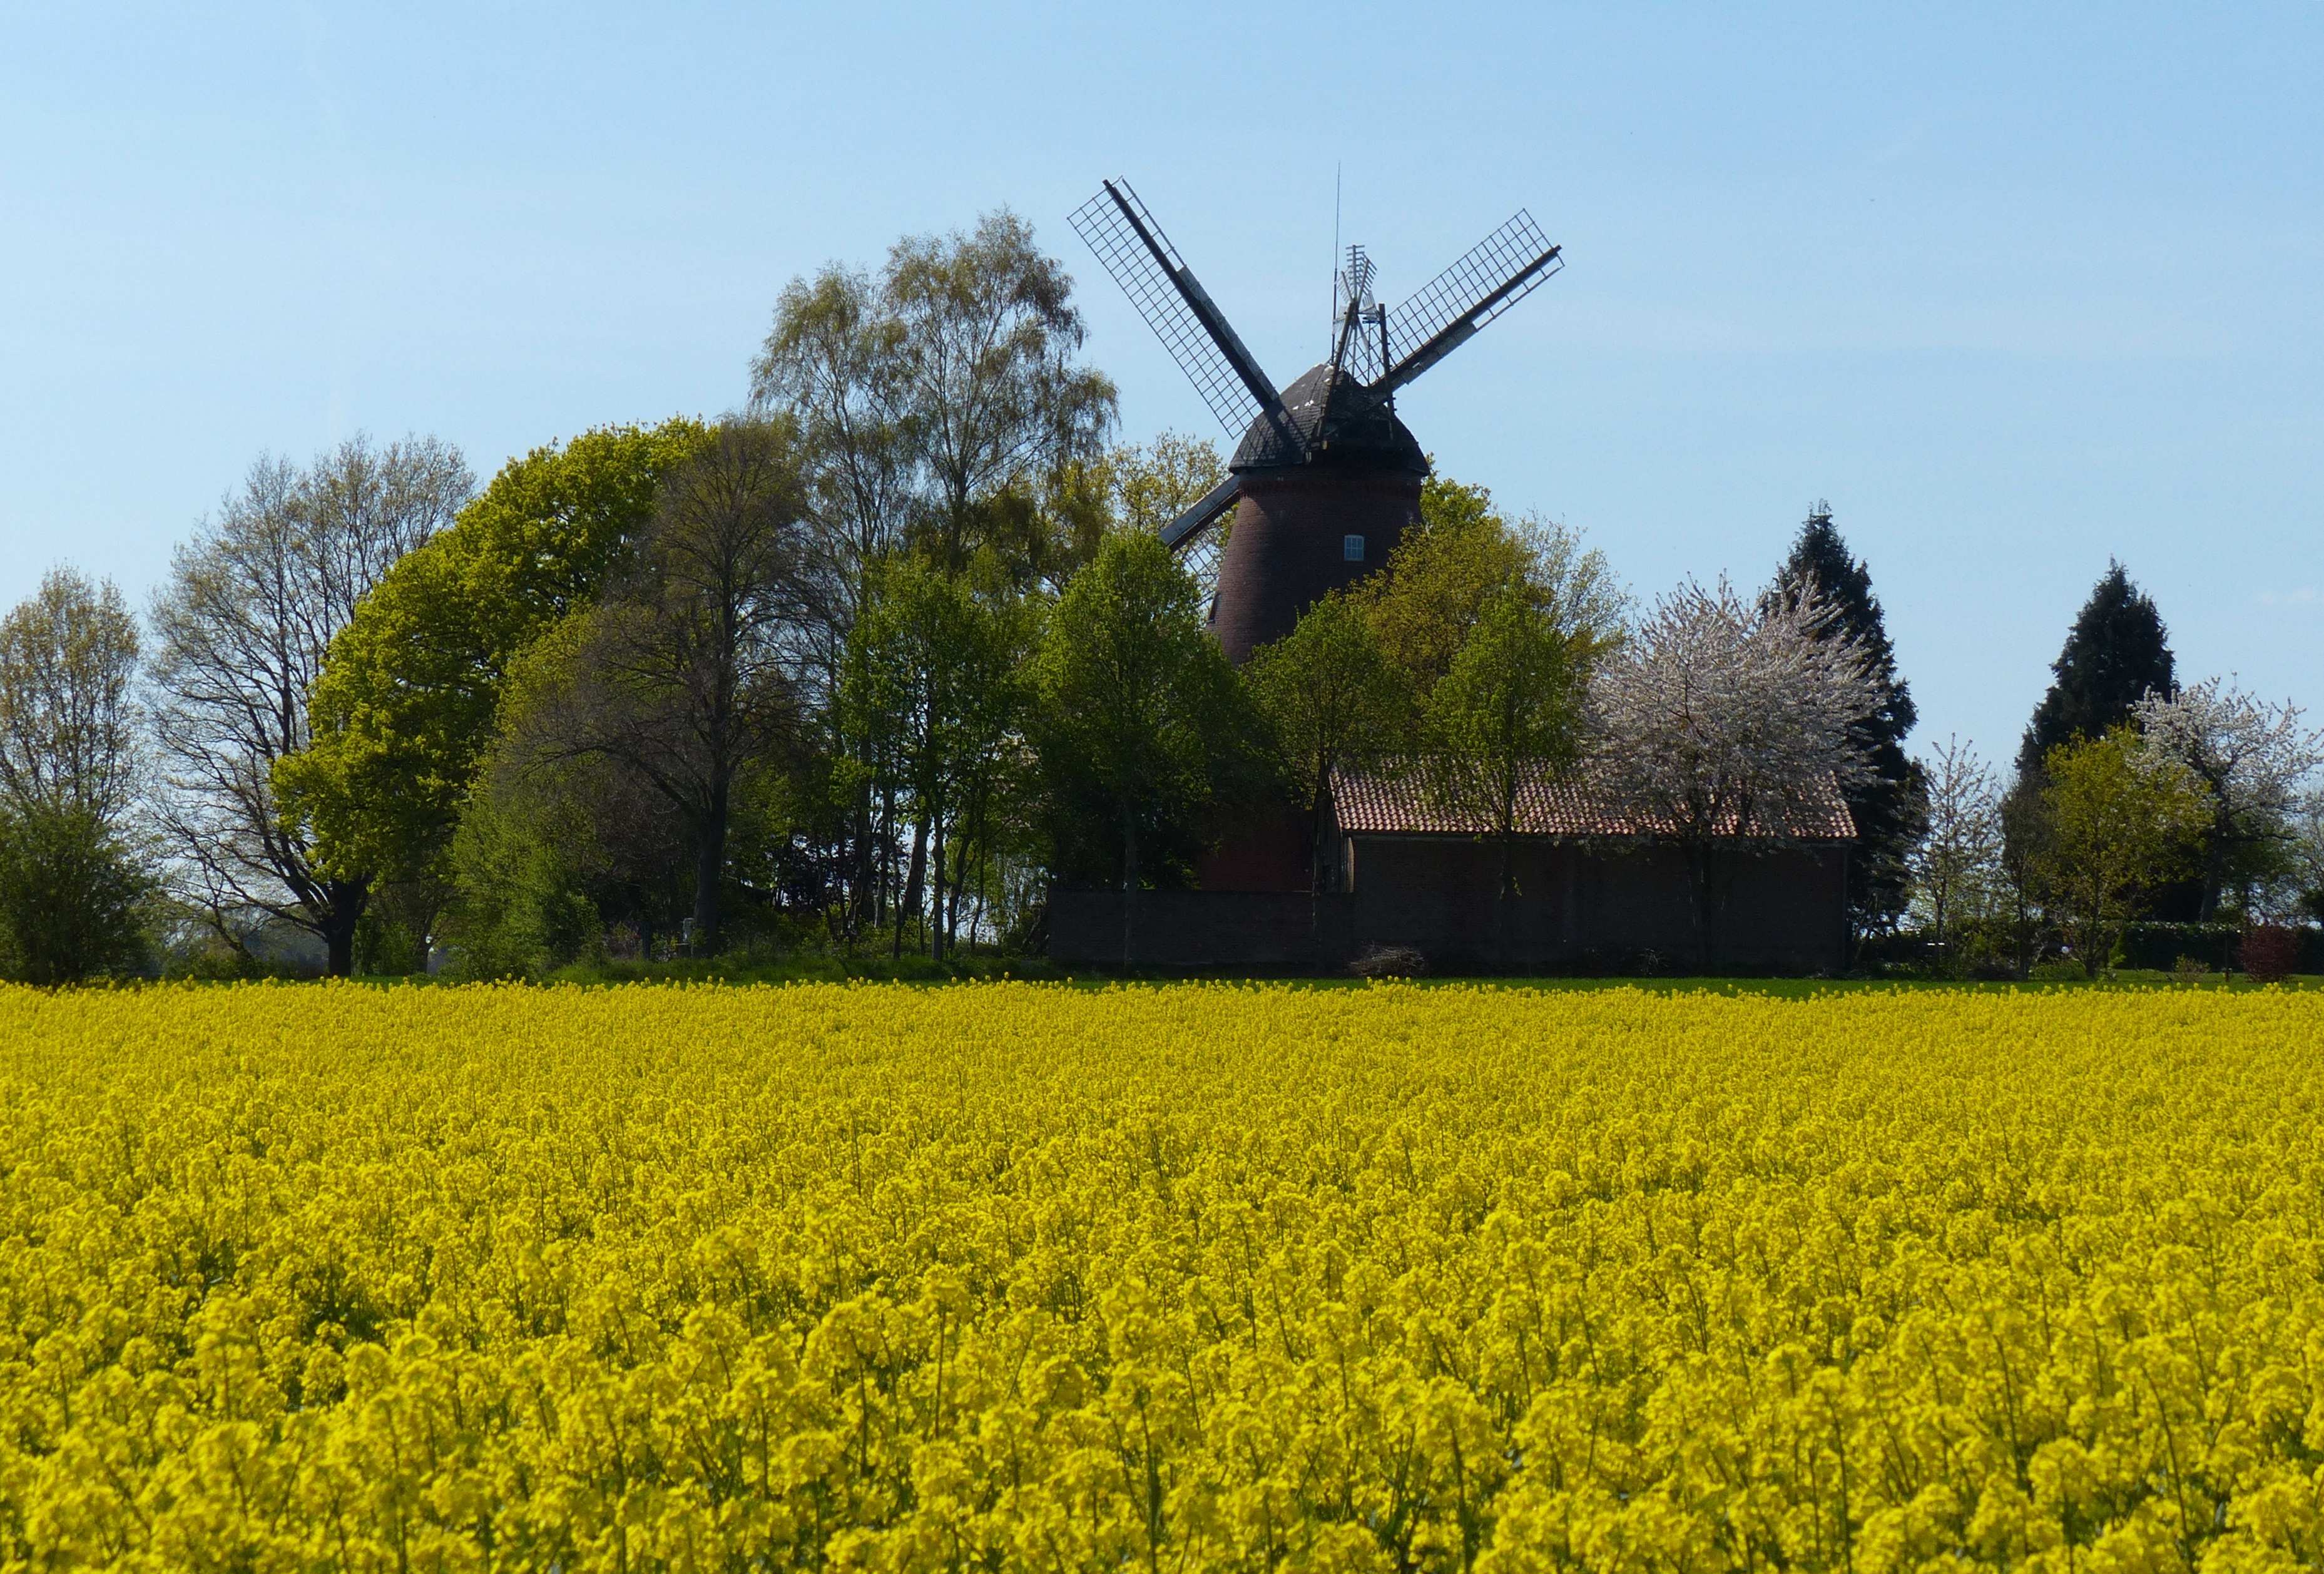
landscape, nature, blossom, plant, field, meadow, prairie, flower, bloom, windmill, summer, food, produce, vegetable, yellow, agriculture, rapeseed, bright, canola, brassica, rural area, oilseed rape, rape blossom, flowering plant, field of rapeseeds, flowering yellow, grass family, land plant, mustard plant